Fuel oil

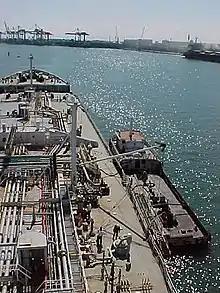
An oil tanker taking on fuel, or "bunkering"

Fuel oil is any of various fractions obtained from the distillation of petroleum (crude oil). Such oils include distillates (the lighter fractions) and residues (the heavier fractions). Fuel oils include heavy fuel oil (bunker fuel), marine fuel oil (MFO), furnace oil (FO), gas oil (gasoil), heating oils (such as home heating oil), diesel fuel, and others.